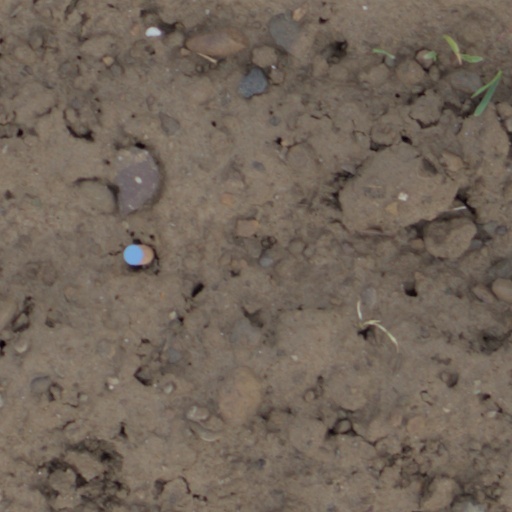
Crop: wheat